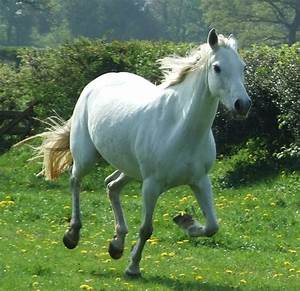
Label: cavallo